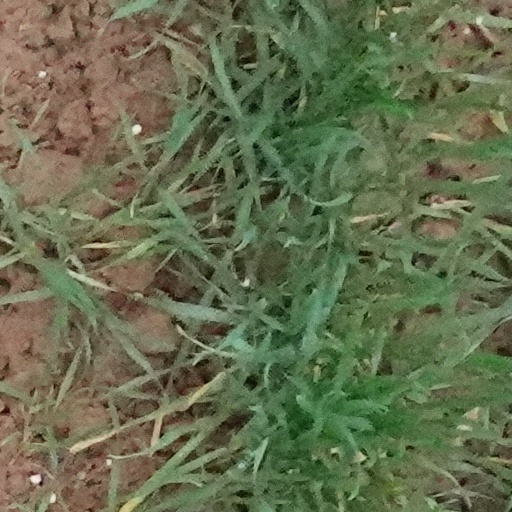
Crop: wheat